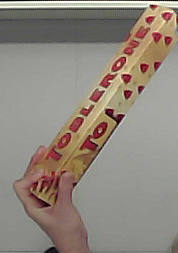
Product: toblerone_white